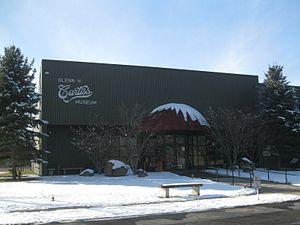
Le musée Glenn H. Curtiss est un musée d'histoire locale soulignant les réalisations de l'aviateur américain Glenn Curtiss. Situé à Hammondsport, dans l'État de New York, le musée expose une grande collection d'avions conçus et réalisés par Curtiss, de motos et beaucoup d'autres articles se rapportant à la région locale des Finger Lakes tels que des bateaux et objets se rapportant à la culture de la vigne. De 1962 à 1994, le musée était situé dans la Hammondsport Union Free School.